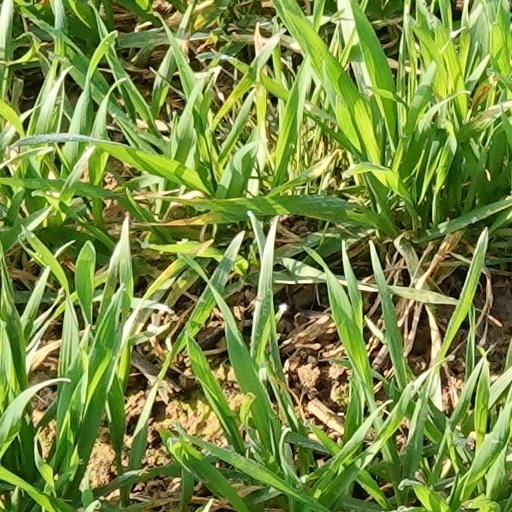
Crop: wheat